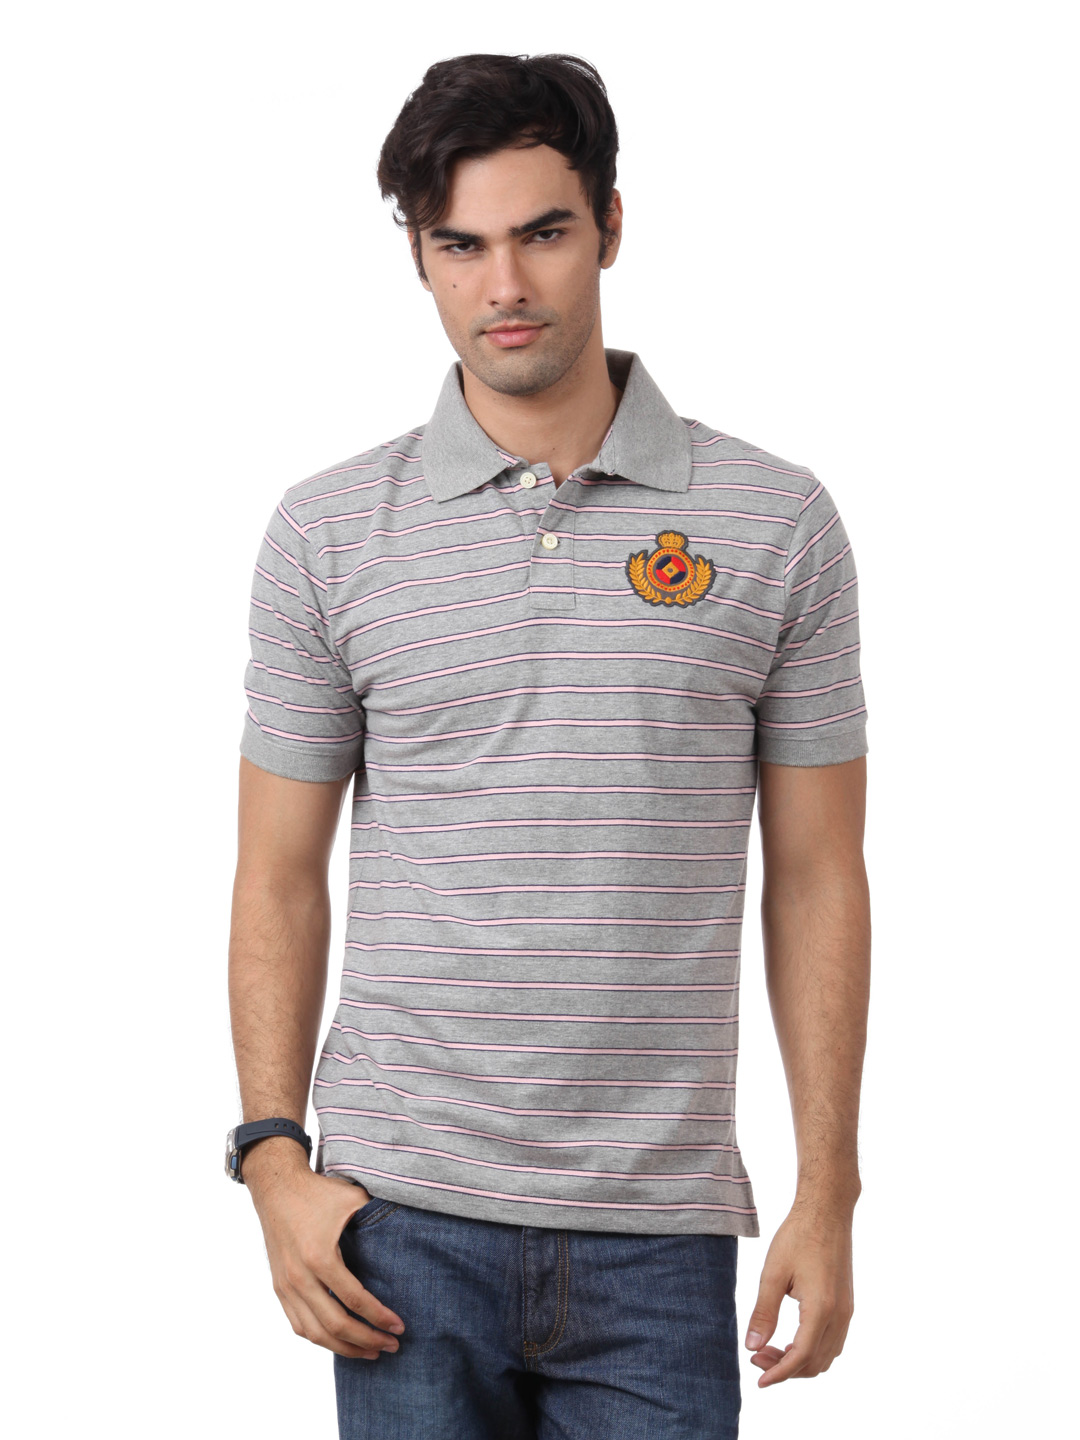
Myntra Men Grey T-shirt
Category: Apparel / Topwear / Tshirts
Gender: Men
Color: Grey
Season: Summer 2012
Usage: Casual